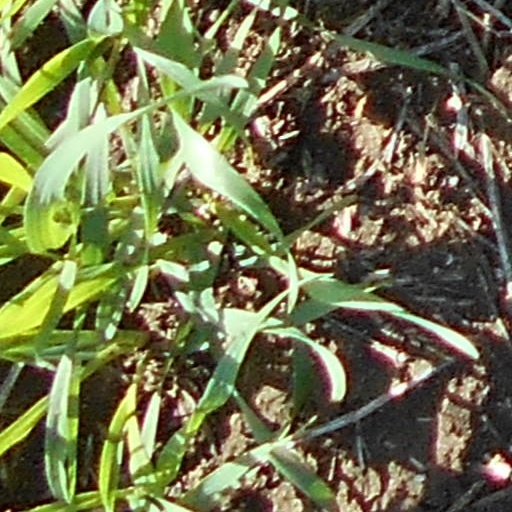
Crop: wheat